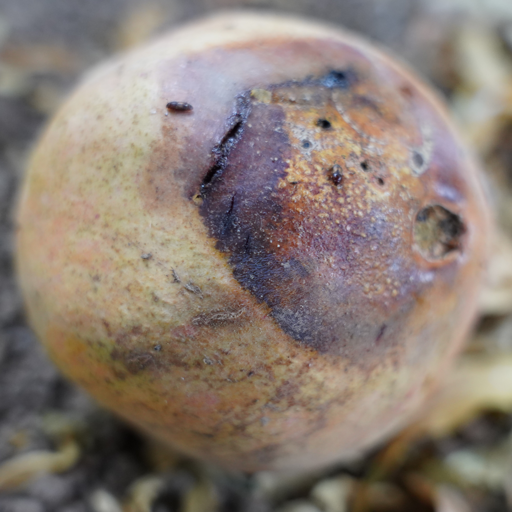
Label: Ectomyelois ceratoniae